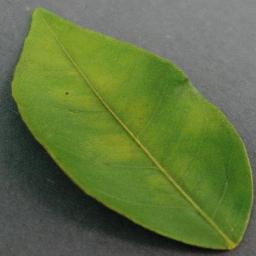
Label: Orange___Haunglongbing_(Citrus_greening)